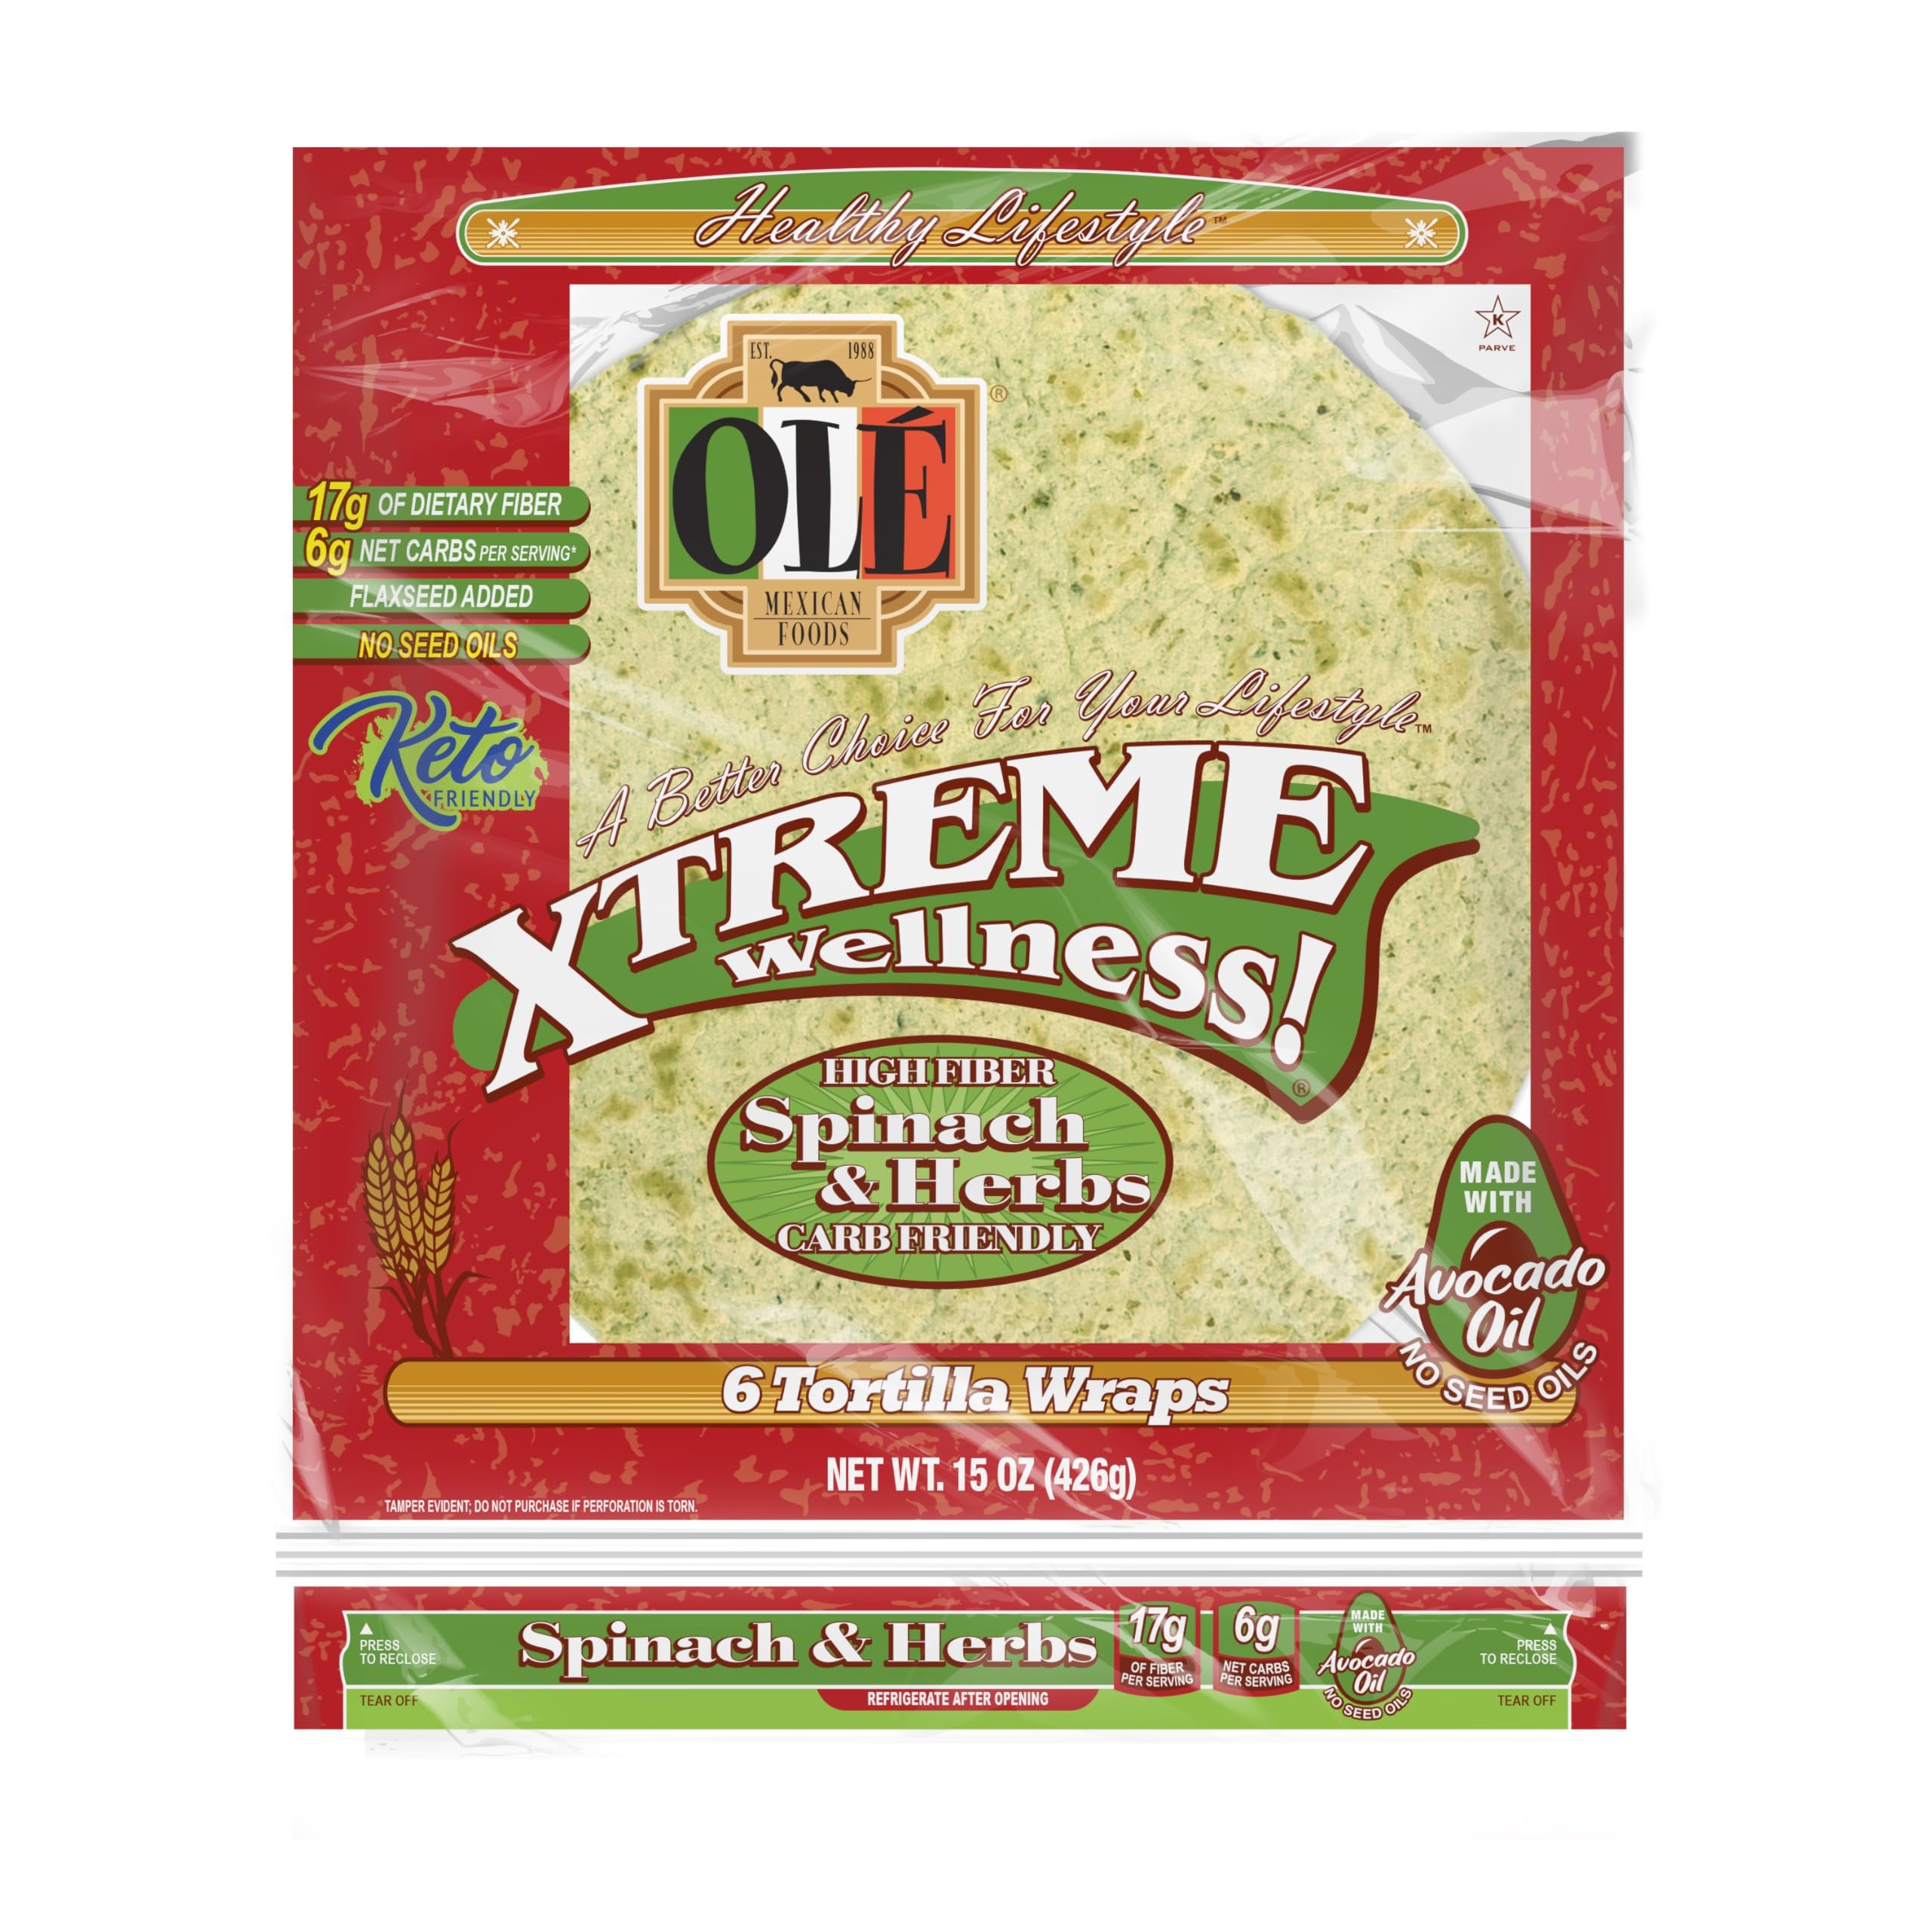
Item Name: Olé Xtreme Wellness® Spinach & Herbs | 10" Size Flour Tortillas |Carb Friendly |Keto Friendly | 15 oz.| 6 Count (Pack of 4)
Bullet Point 1: Serving Size (1) Tortilla: 110 Calories
Bullet Point 2: 16g of Fiber
Bullet Point 3: 7g net carbs
Bullet Point 4: Made with Extra Virgin Olive Oil
Bullet Point 5: Keto Friendly
Product Description: The Xtreme Wellness Spinach & Herbs flavored Tortilla Wraps are a great choice for a healthier lifestyle. It is delicious and unique taste will allow you to enjoy any meal while consuming 16g of fiber, 110 calories, and 7 net carbs per serving! It is perfect for Keto Diet! Add your favorite meats and veggies to enjoy any meal that you make. // A Better Choice for Your Lifestyle. Kosher Parve ═ Certified // Keto Friendly
Value: 60.0
Unit: Ounce

Price: 4.97